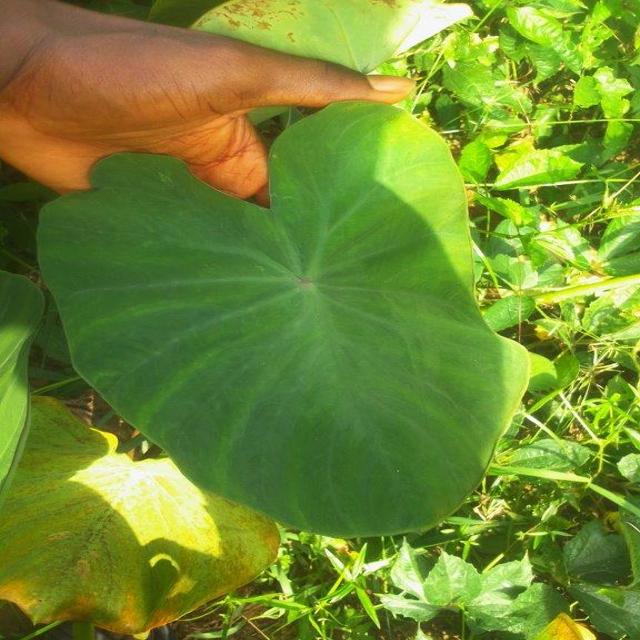
Label: Healthy